Tom Renney

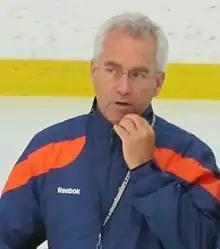
Renney in 2011

Thomas Renney (born March 1, 1955) is a Canadian former ice hockey coach and executive. He served as the chief executive officer of Hockey Canada from 2014 to 2022, and was previously an associate coach with the National Hockey League's Detroit Red Wings and also served as head coach of the Vancouver Canucks, New York Rangers, and Edmonton Oilers.